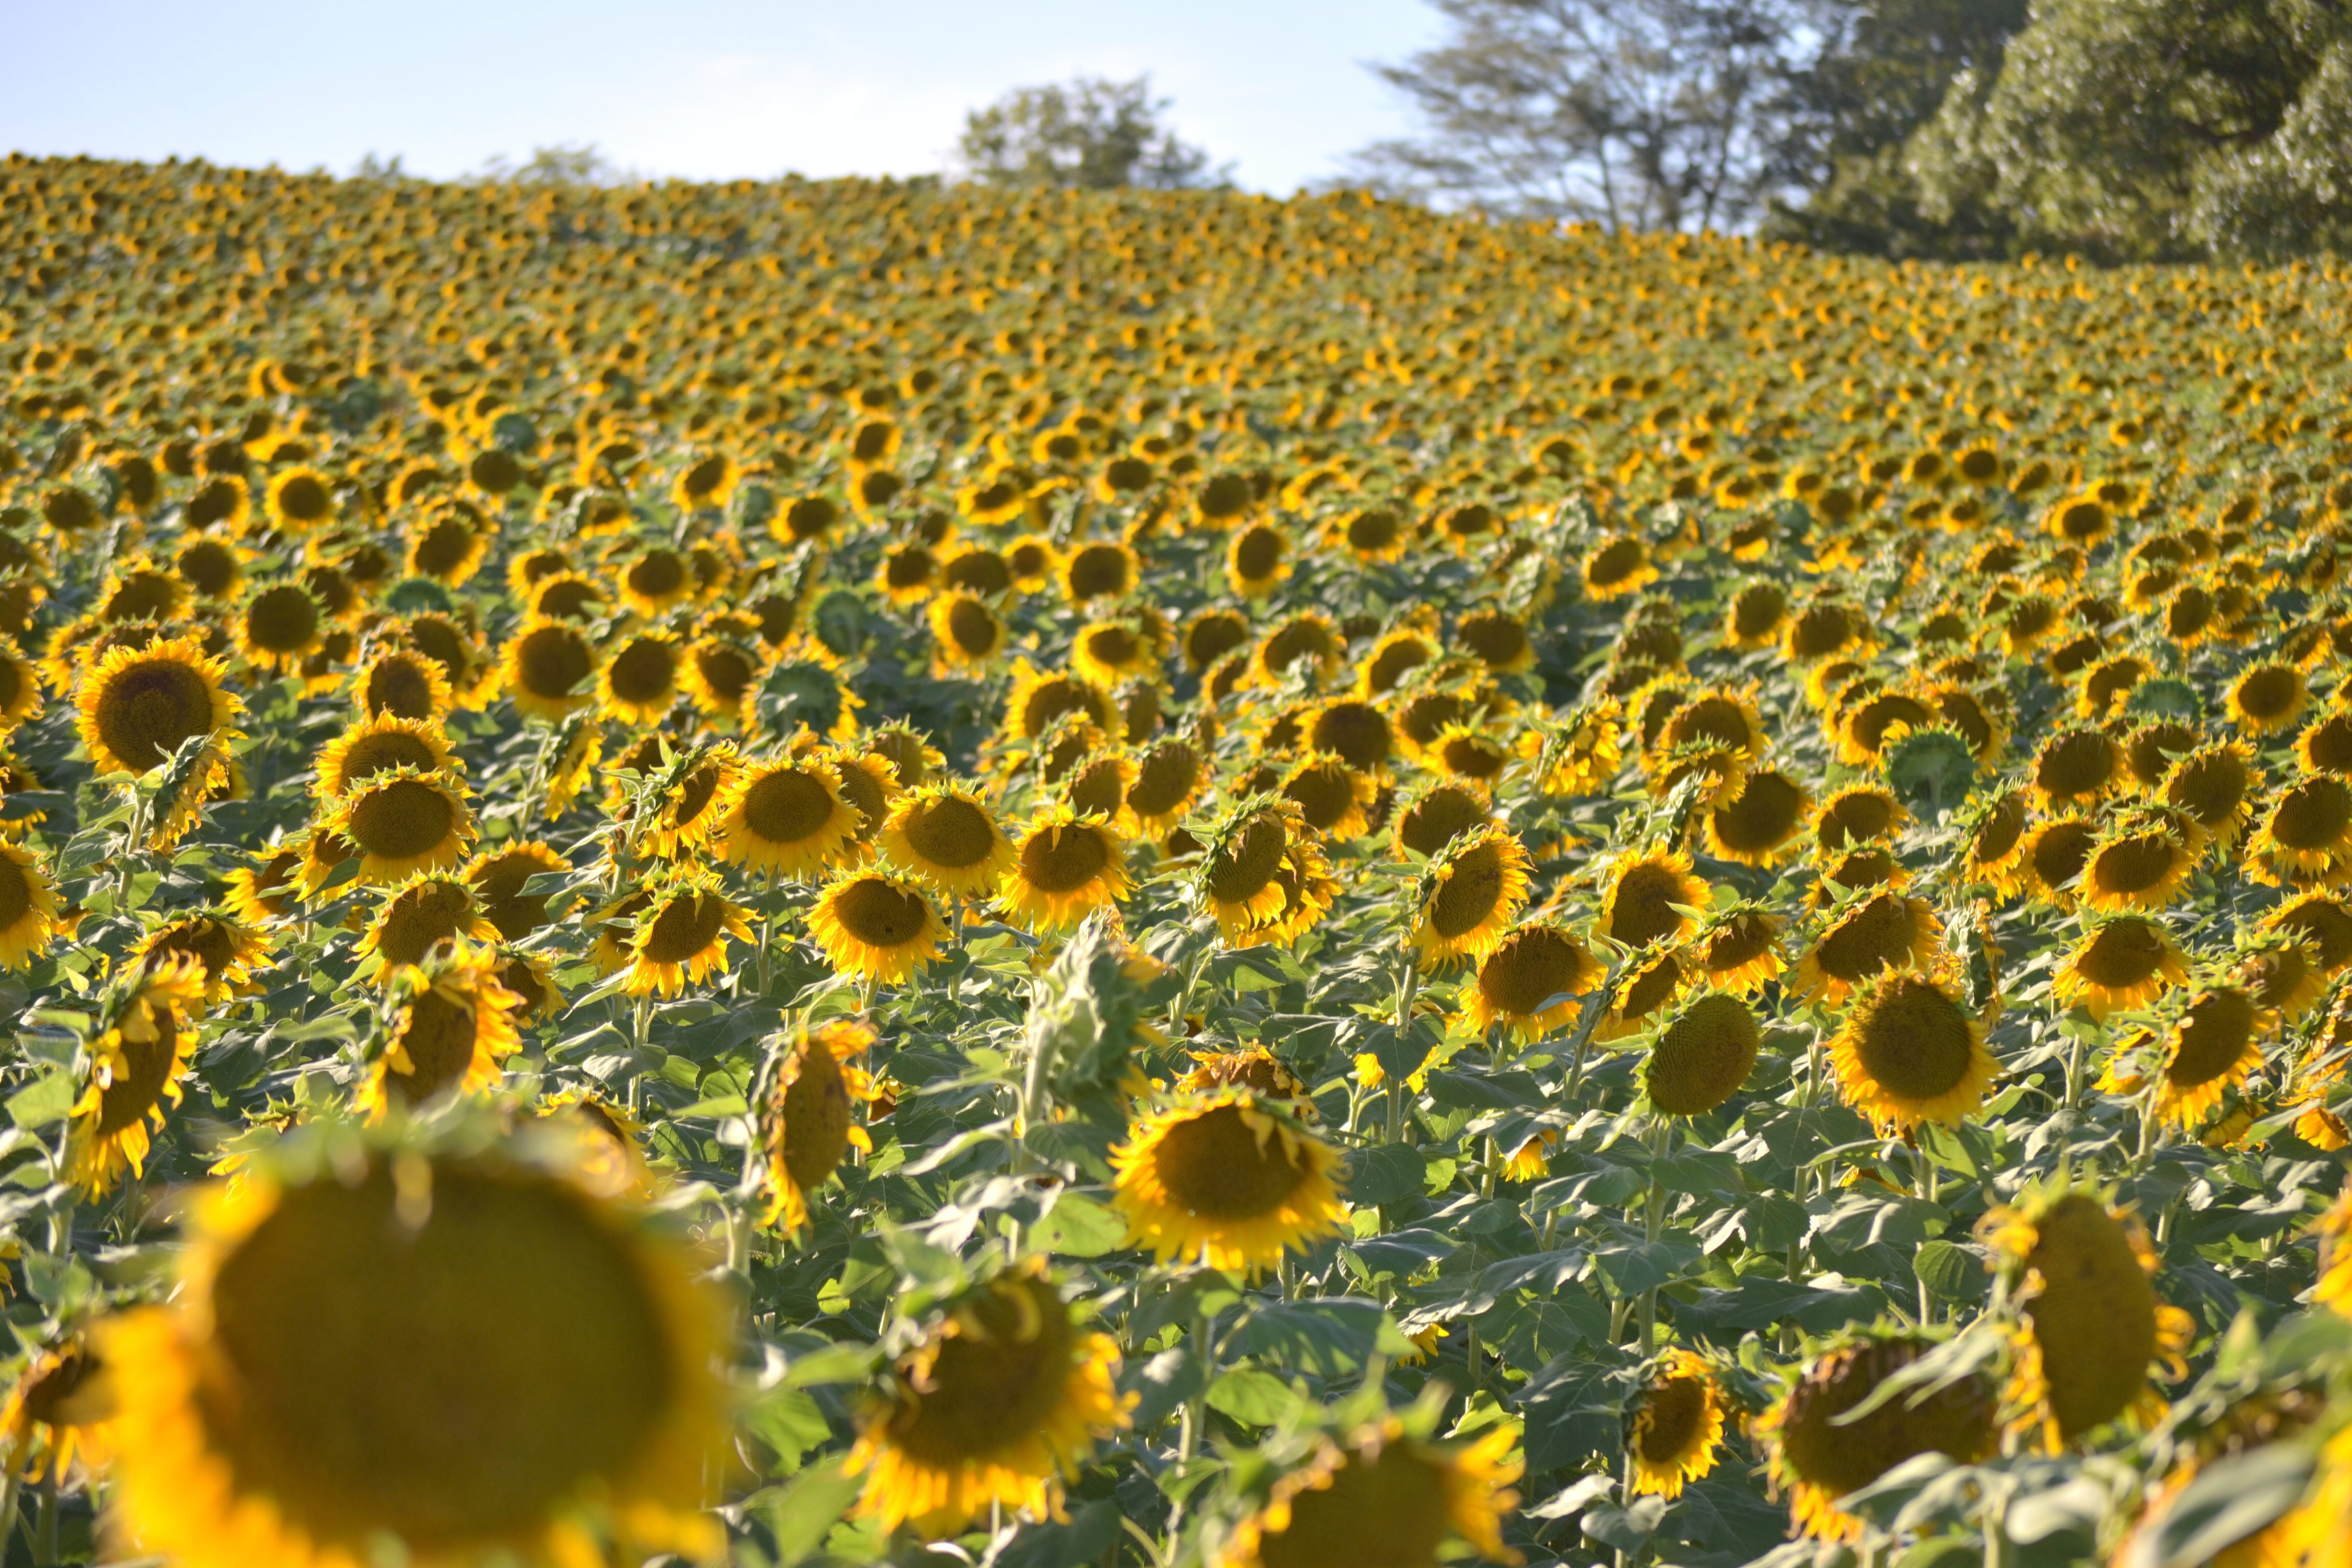
nature, plant, field, flower, produce, soil, yellow, sunflower, sunflower field, flowering plant, daisy family, asterales, sunflower seed, land plant